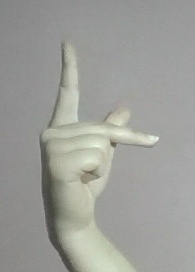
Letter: dha